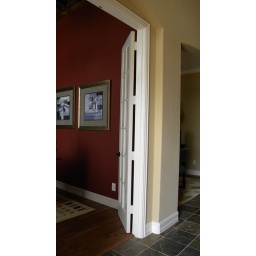
Window shopping for houses in Frisco..Now here is a place I could call home